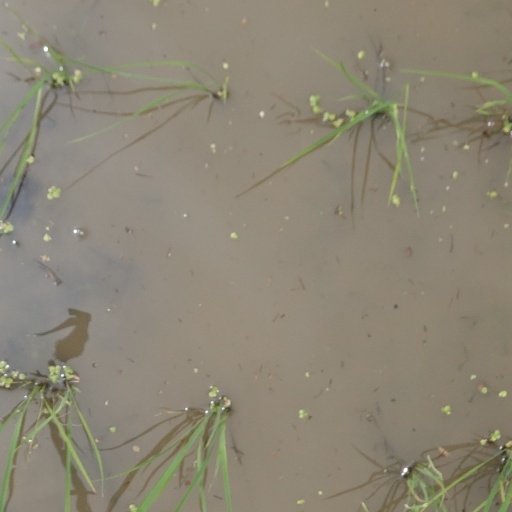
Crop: rice